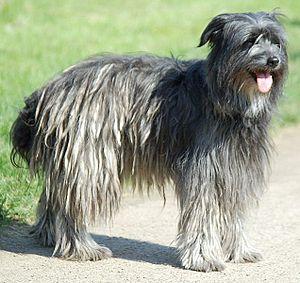
Le berger des Pyrénées à poil long est une race de chiens originaire de France. Historiquement utilisé dans les Pyrénées comme chien de conduite des troupeaux, la race, tout comme la variété à face rase, est utilisée durant la Première Guerre mondiale comme chien de liaison. Au XXIᵉ siècle, le berger des Pyrénées à poil long est surtout utilisé comme chien de compagnie.